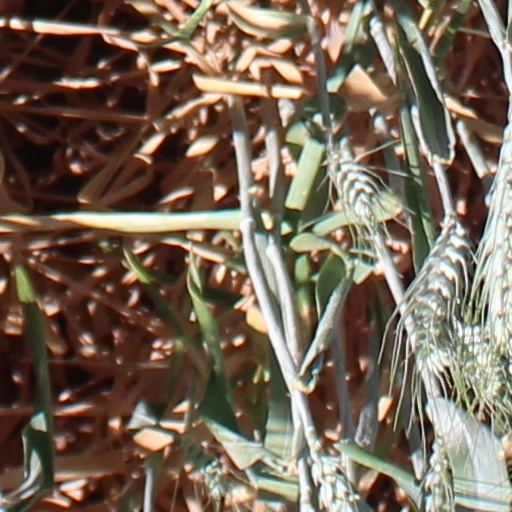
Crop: wheat